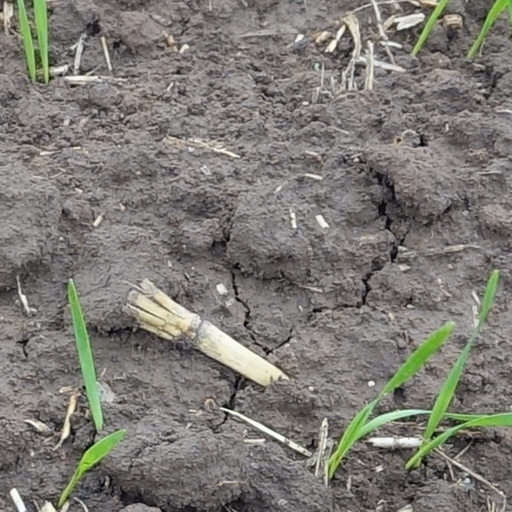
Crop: wheat